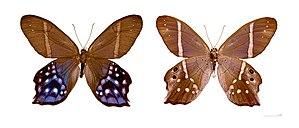
Pierella est un genre de lépidoptères de la famille des Nymphalidae et de la sous-famille des Satyrinae, tribu des Haeterini.